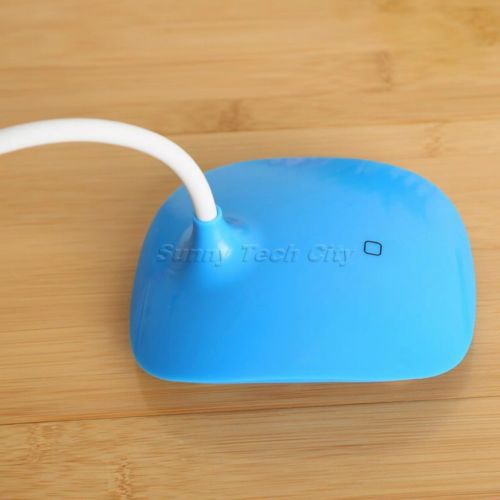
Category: lamp